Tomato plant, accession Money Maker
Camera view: horizontal (90 deg, fisheye); turntable rotation: 330 degrees
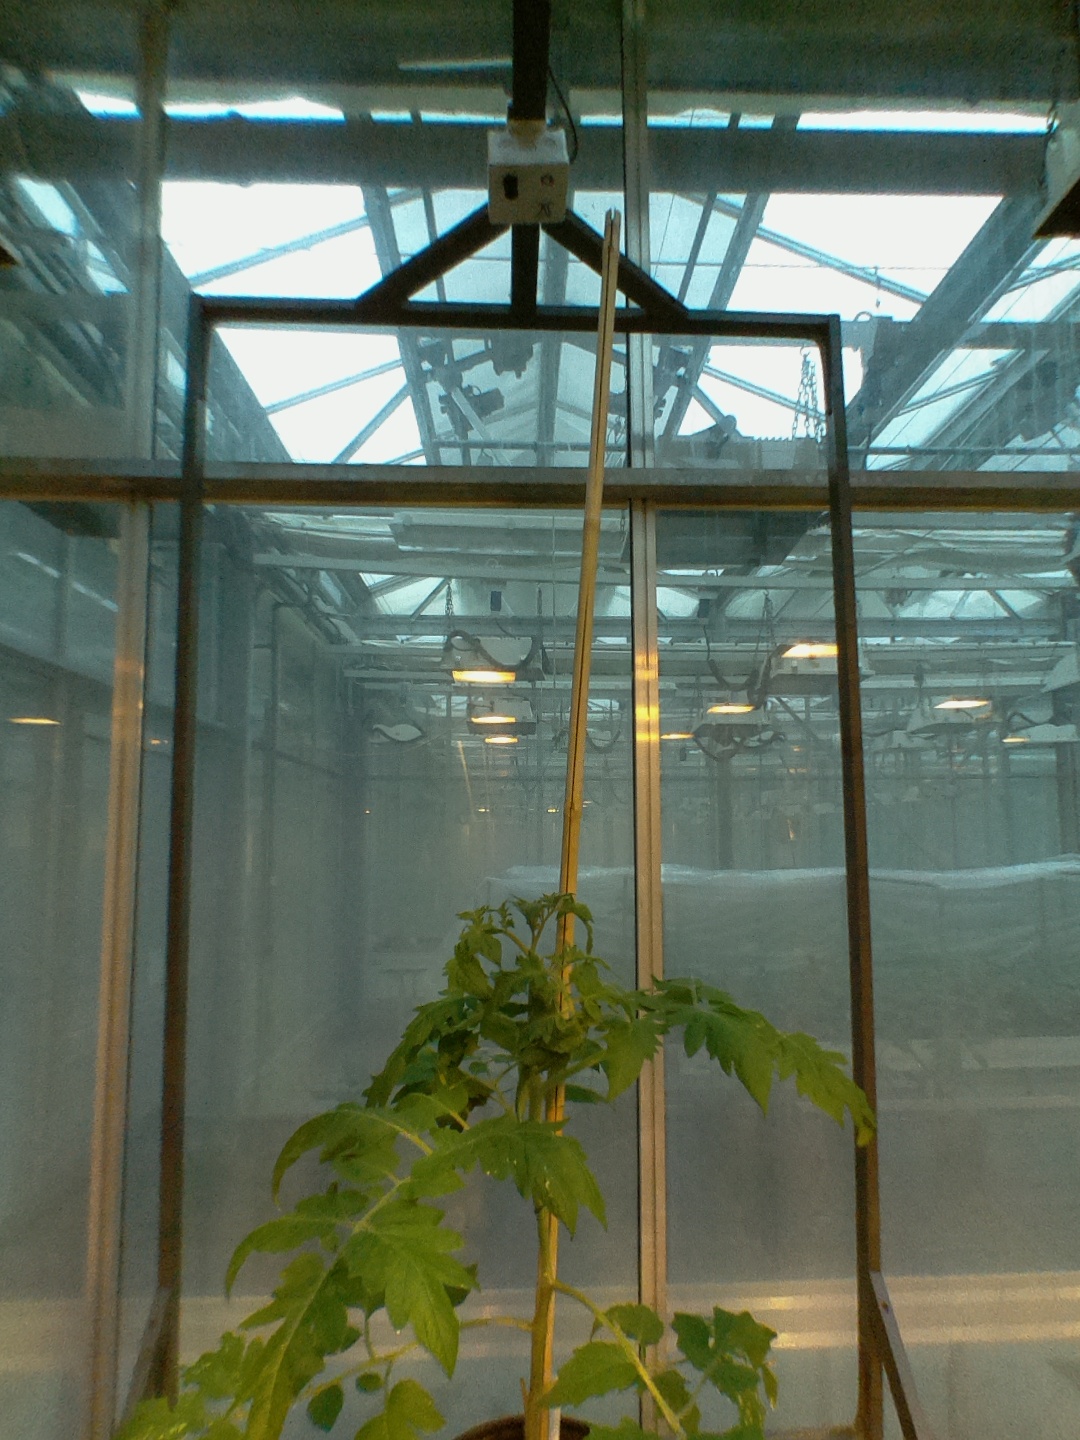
BBCH growth stage 51: First inflorence visible, visible closed flower bud